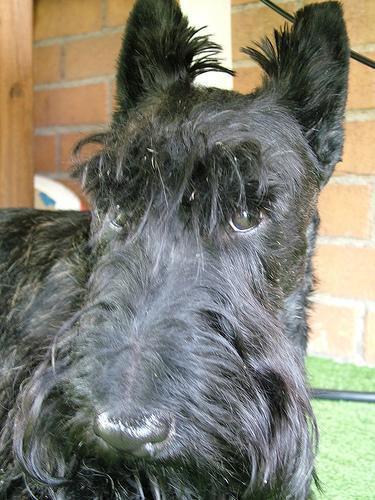
Scotch_terrier